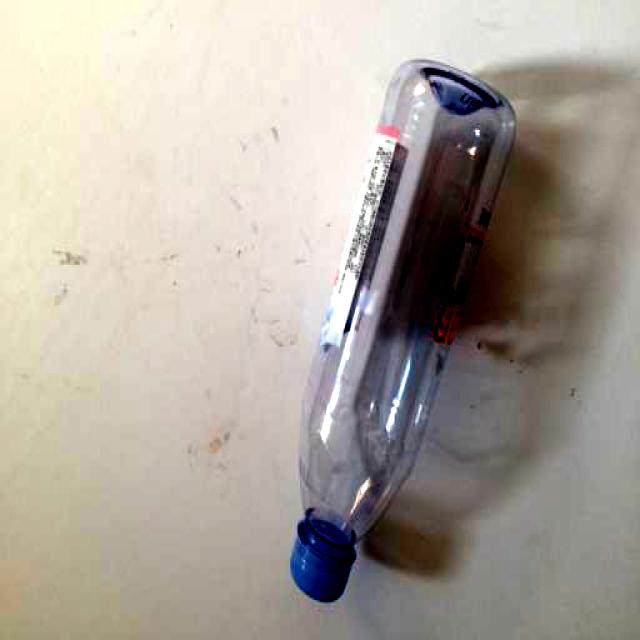
Label: Plastic